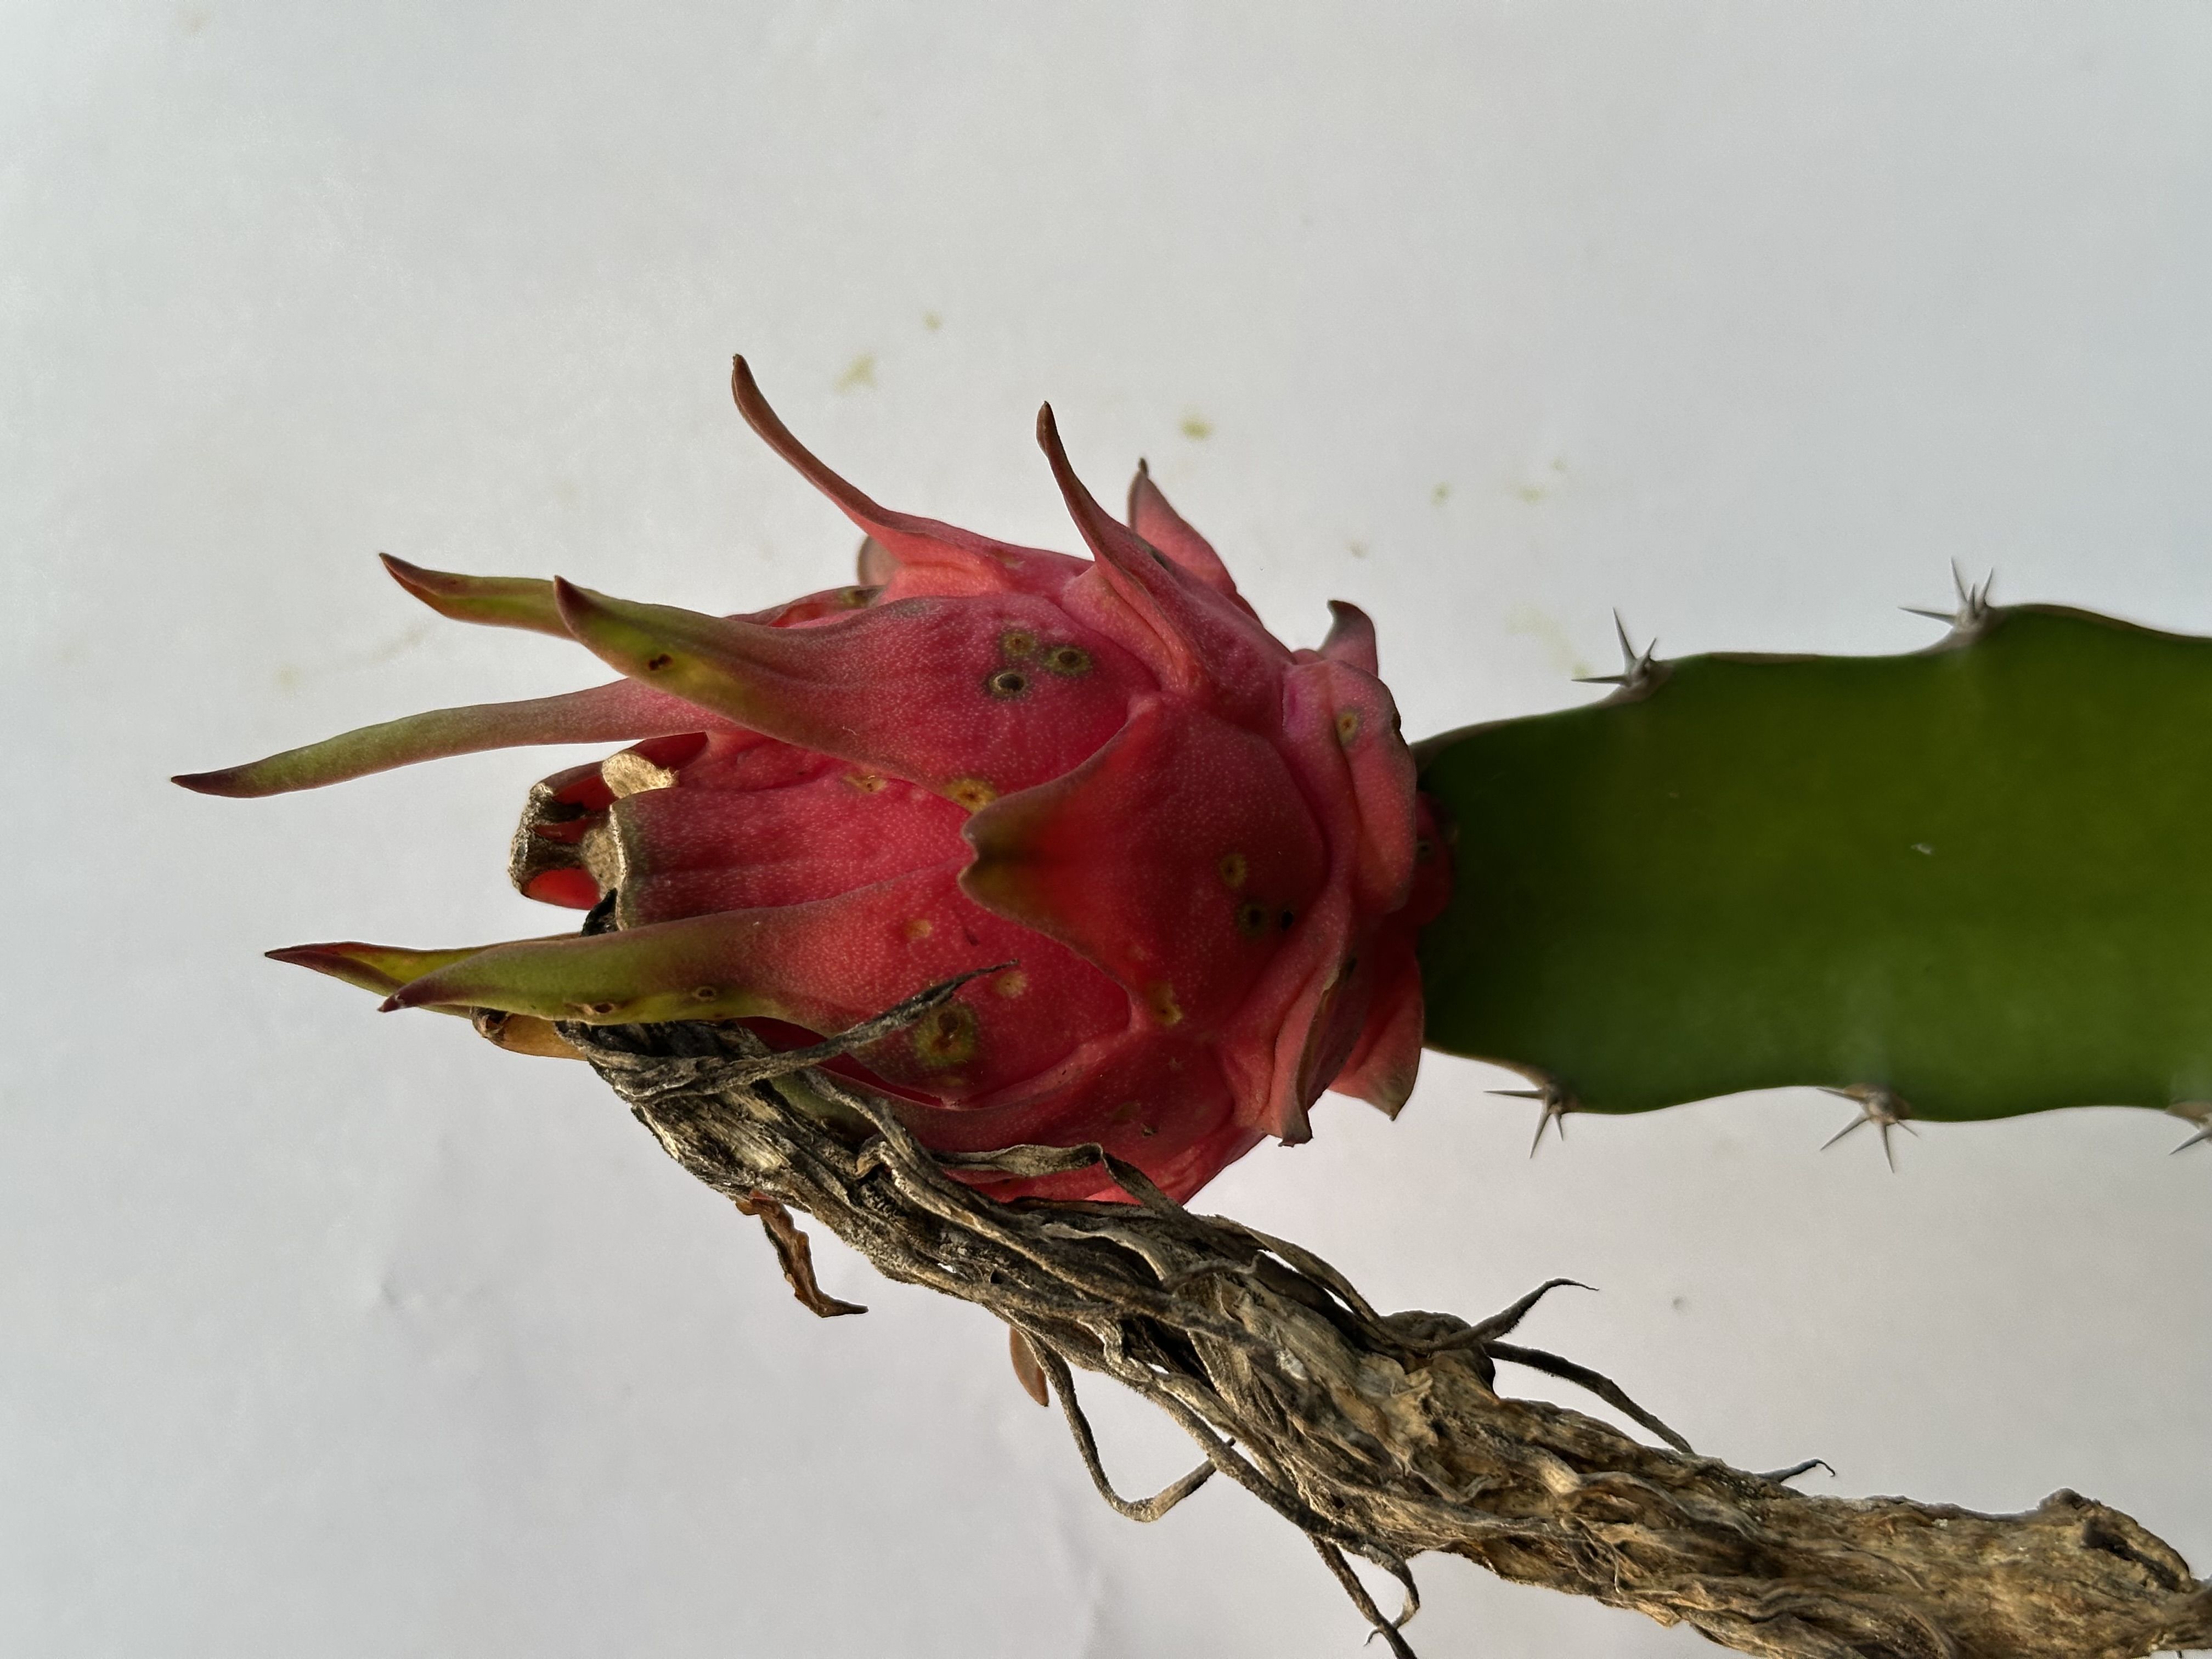
Label: Good fruit